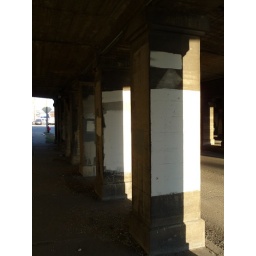
under the train bridge